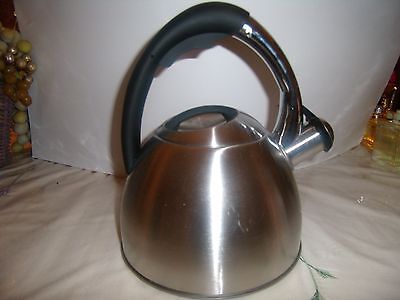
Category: kettle